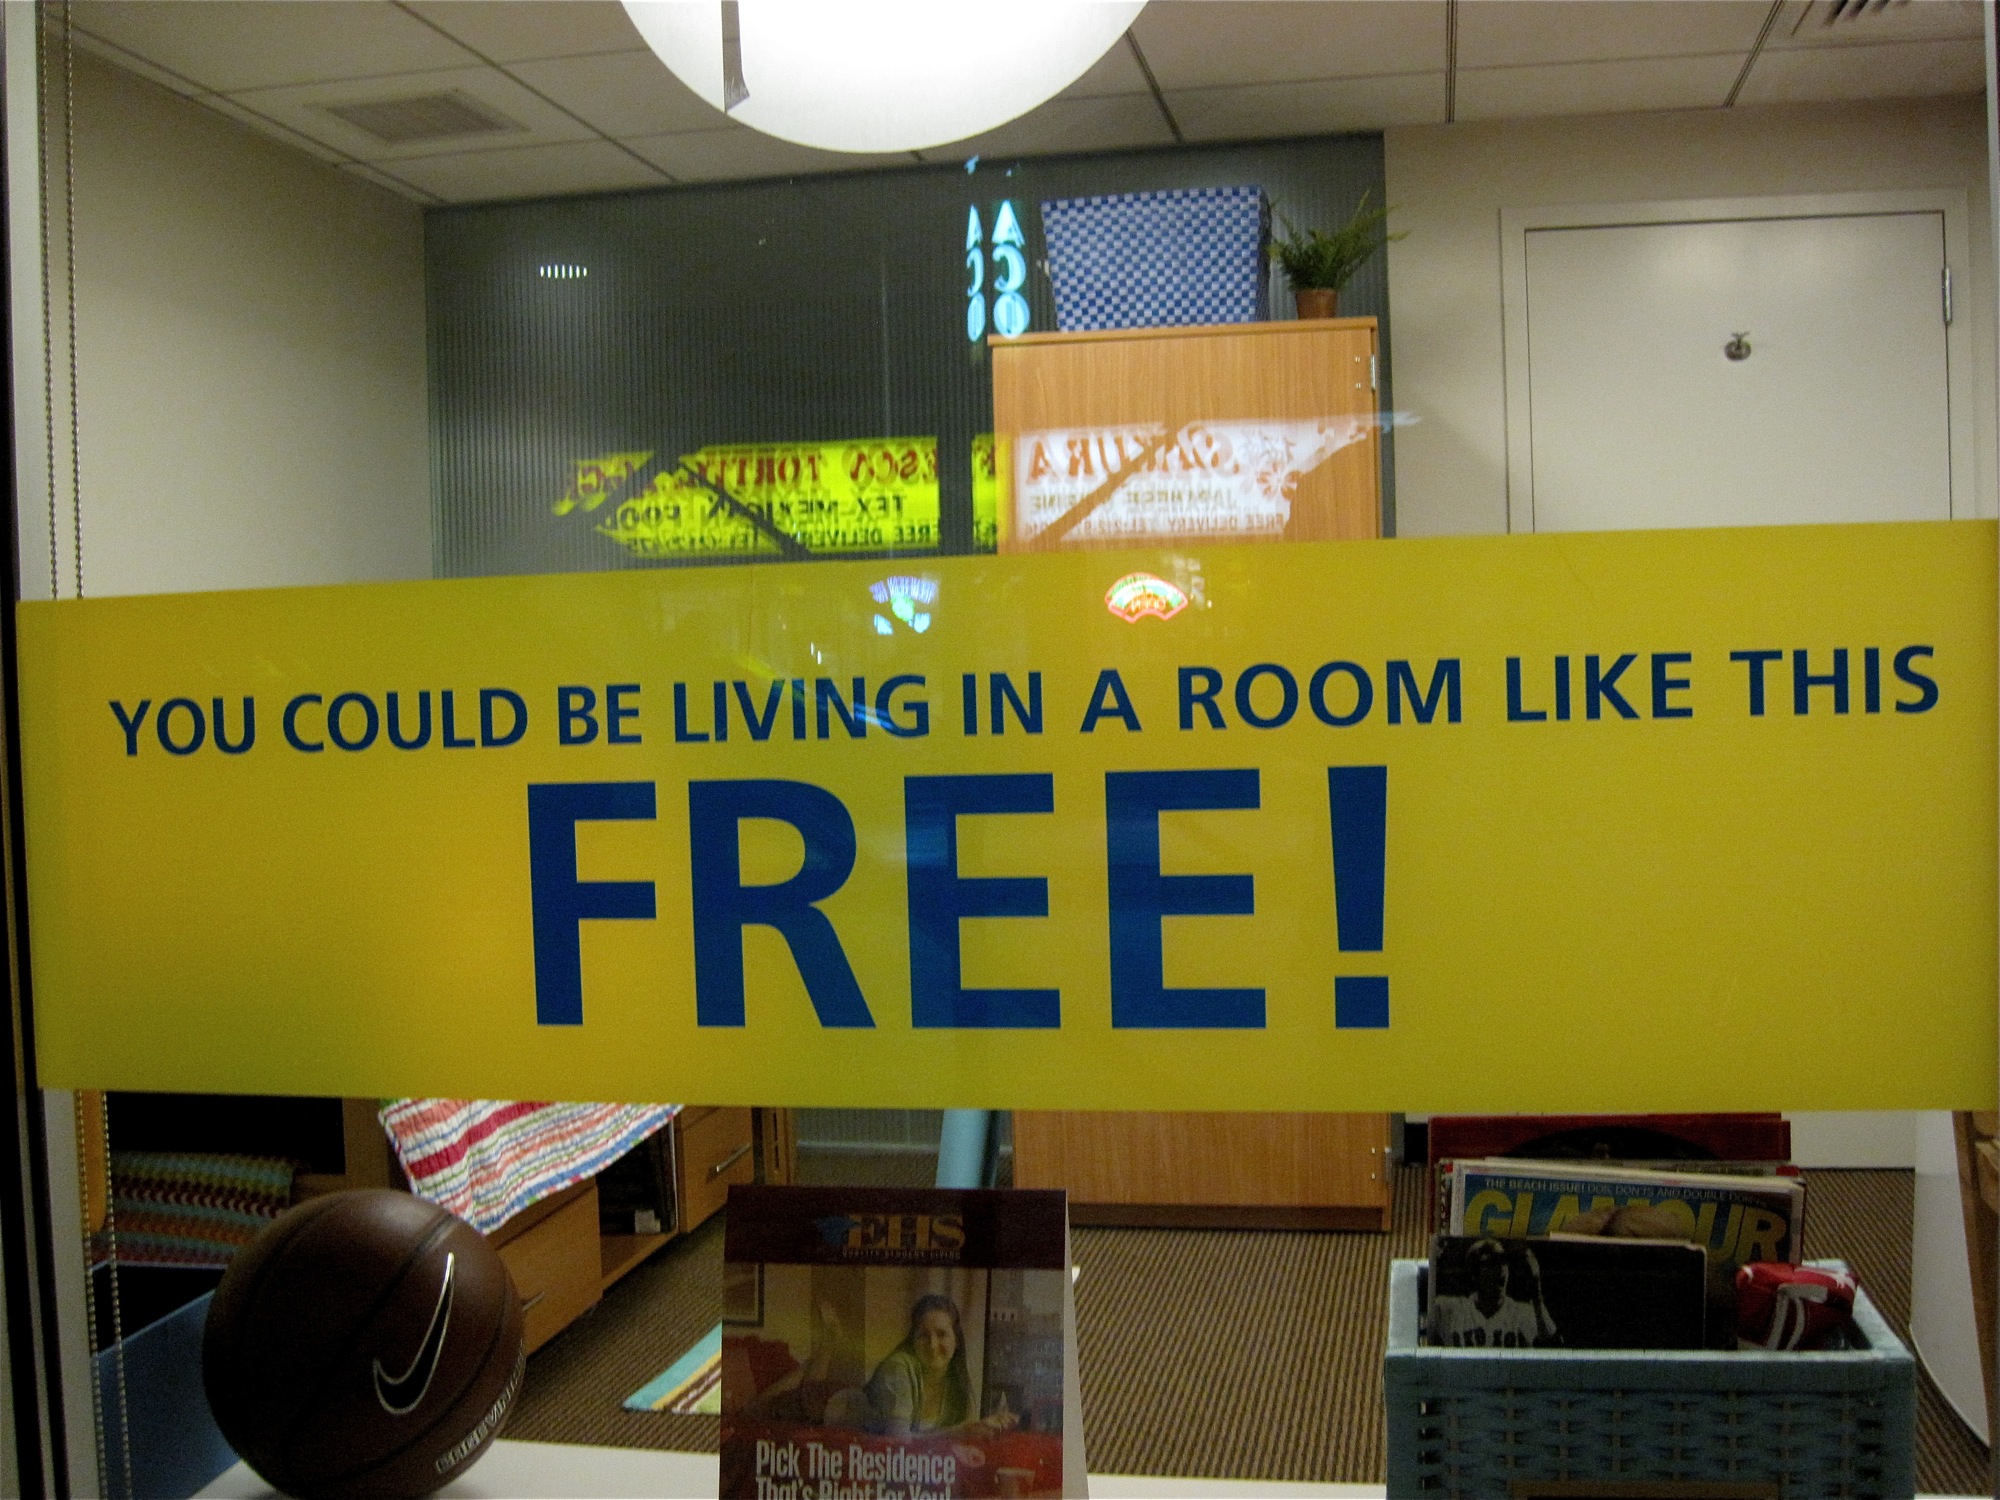
room, signage, classroom, interior design, newyork, window covering, display device